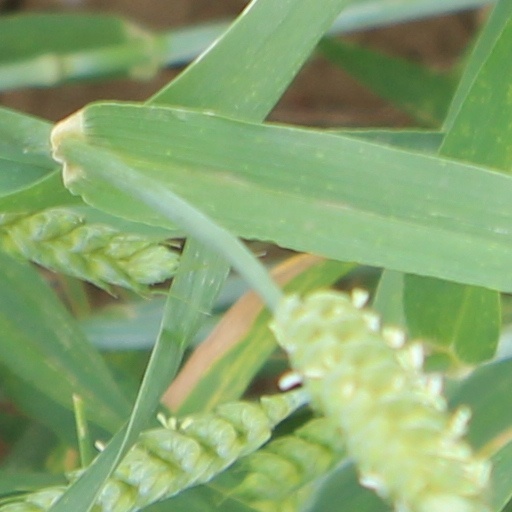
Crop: wheat